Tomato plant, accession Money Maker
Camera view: horizontal (90 deg, fisheye); turntable rotation: 210 degrees
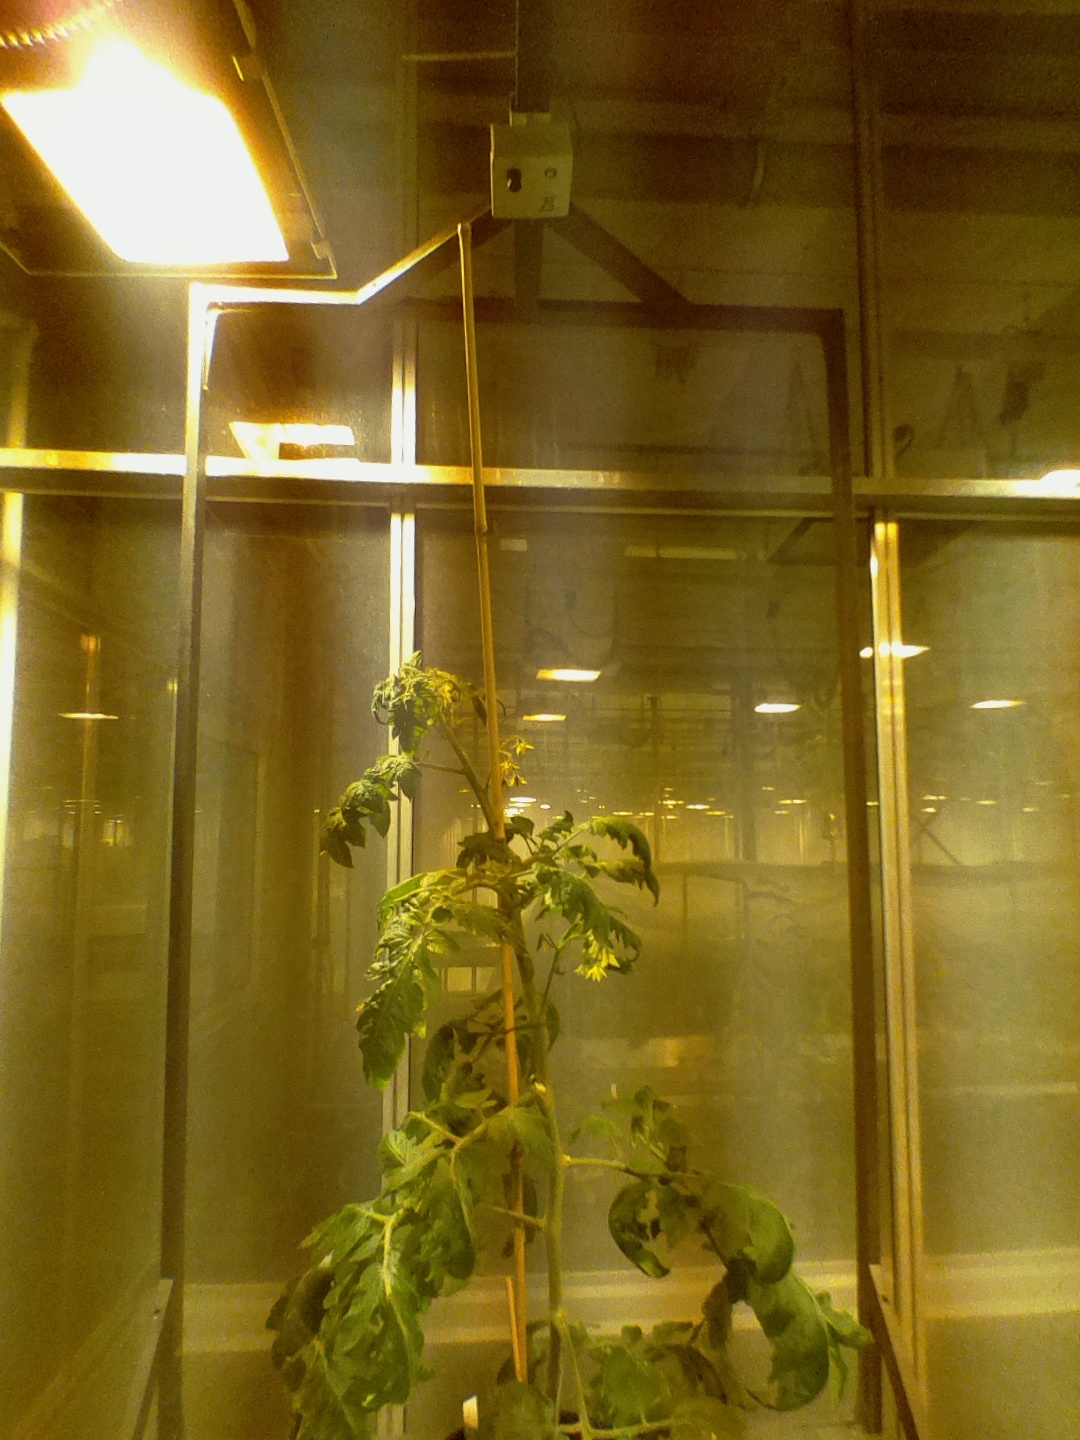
BBCH growth stage 69: End of flowering, 90%-100% of flowers open, more petals falling